Grove, Nottinghamshire

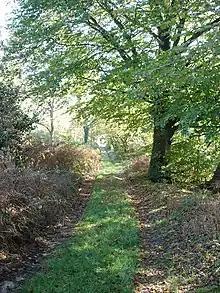
A track in Castle Hill Wood

Within the precincts of the parish, is a wood generally designated "Castle Hill Wood" where, as its name suggests, has formerly stood a castle on a mount (or Mote), which appears to have been surrounded by a double trench of considerable magnitude, having the entrance to the south-east. To the south-east of this mount is a piece of ground, now almost level, where the traces of foundations are discernible; this is surrounded by a moat both wide and deep having formerly circumscribed a mansion or castle, but of which no definite remains are now in existence. This place, as well as the one just alluded to, together with the greatest part of an extensive wood, are still circumvallated, and a trench or foss, in some instances double, may be distinctly traced for upwards of a mile.